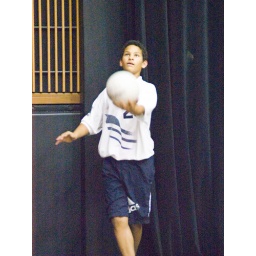
The Middle School boys volleyball team won a home game against Montauk on March 9.